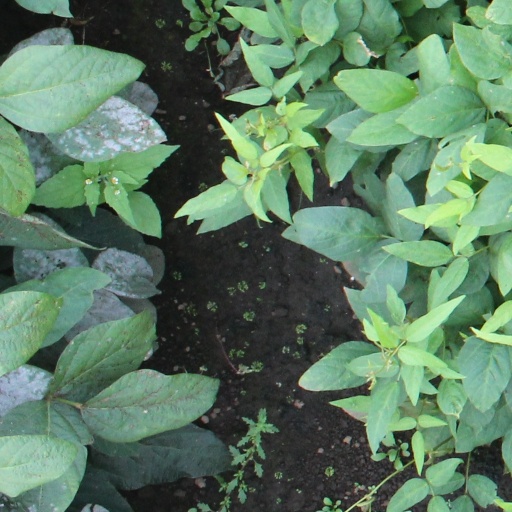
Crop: soybean